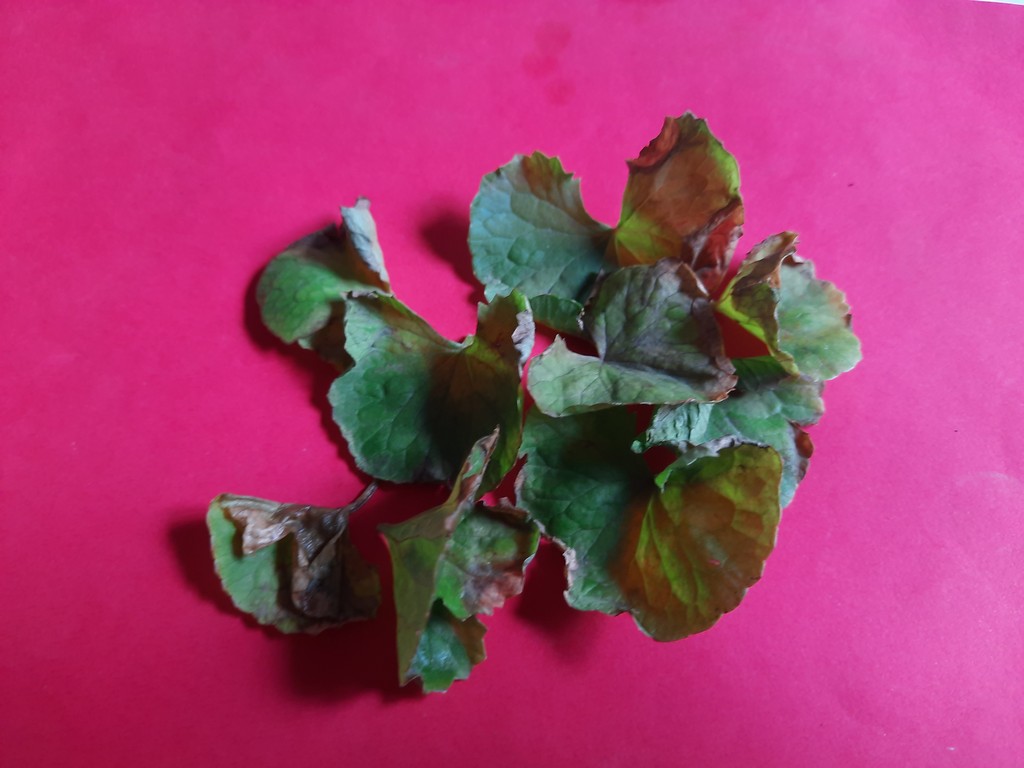
Label: Unhealthy